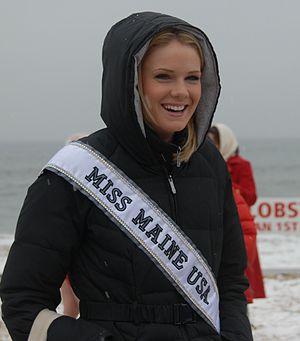
Miss Maine USA, est un concours de beauté féminin, pour les jeunes femme âgées de 17 à 26 ans, résidentes de l'État du Maine, qualificative pour l'élection de Miss USA.